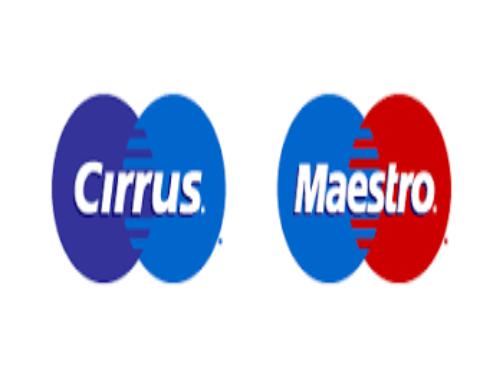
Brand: Cirrus
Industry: Electronic